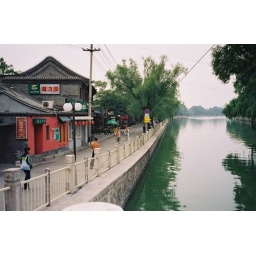
Heibi lake near iron bridge